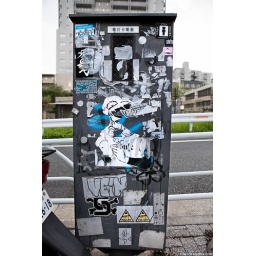
A disintegrating Faile artwork on an electrical box on the street in Daikanyama.